Battle of Damour

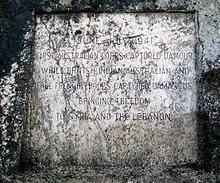
Commemorative plate for the seizure of Damour by the Australians in 1941, installed in Nahr el Kaleb to the north of Beirut.

On 8 July, even before the fall of Damour, the Vichy French commander, General Henri Dentz, had sought an armistice. At one minute past midnight on 12 July a ceasefire came into effect. For all intents and purposes, this ended the campaign.